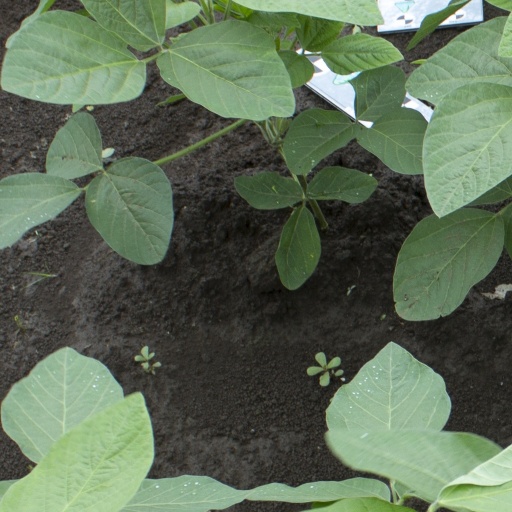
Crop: soybean